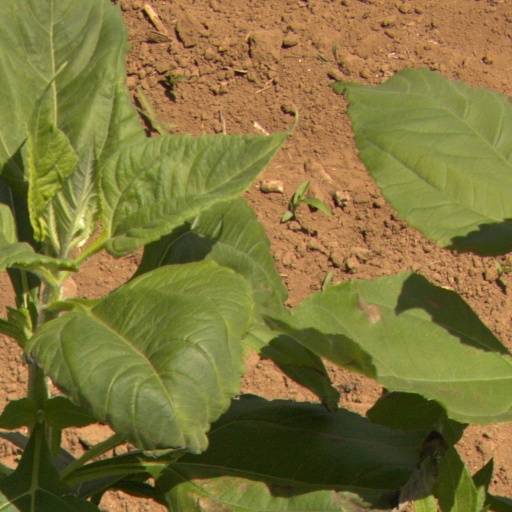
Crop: Jerusalem artichoke